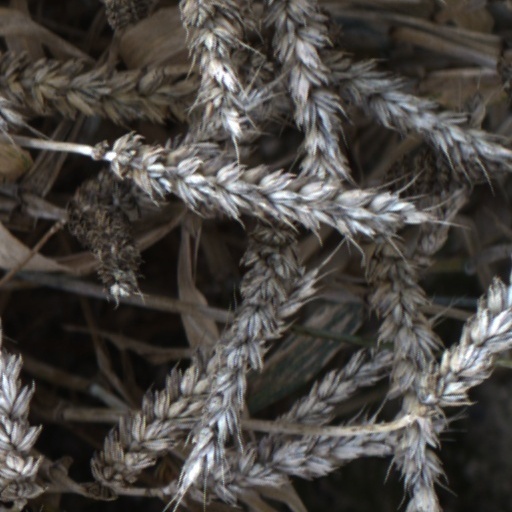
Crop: wheat